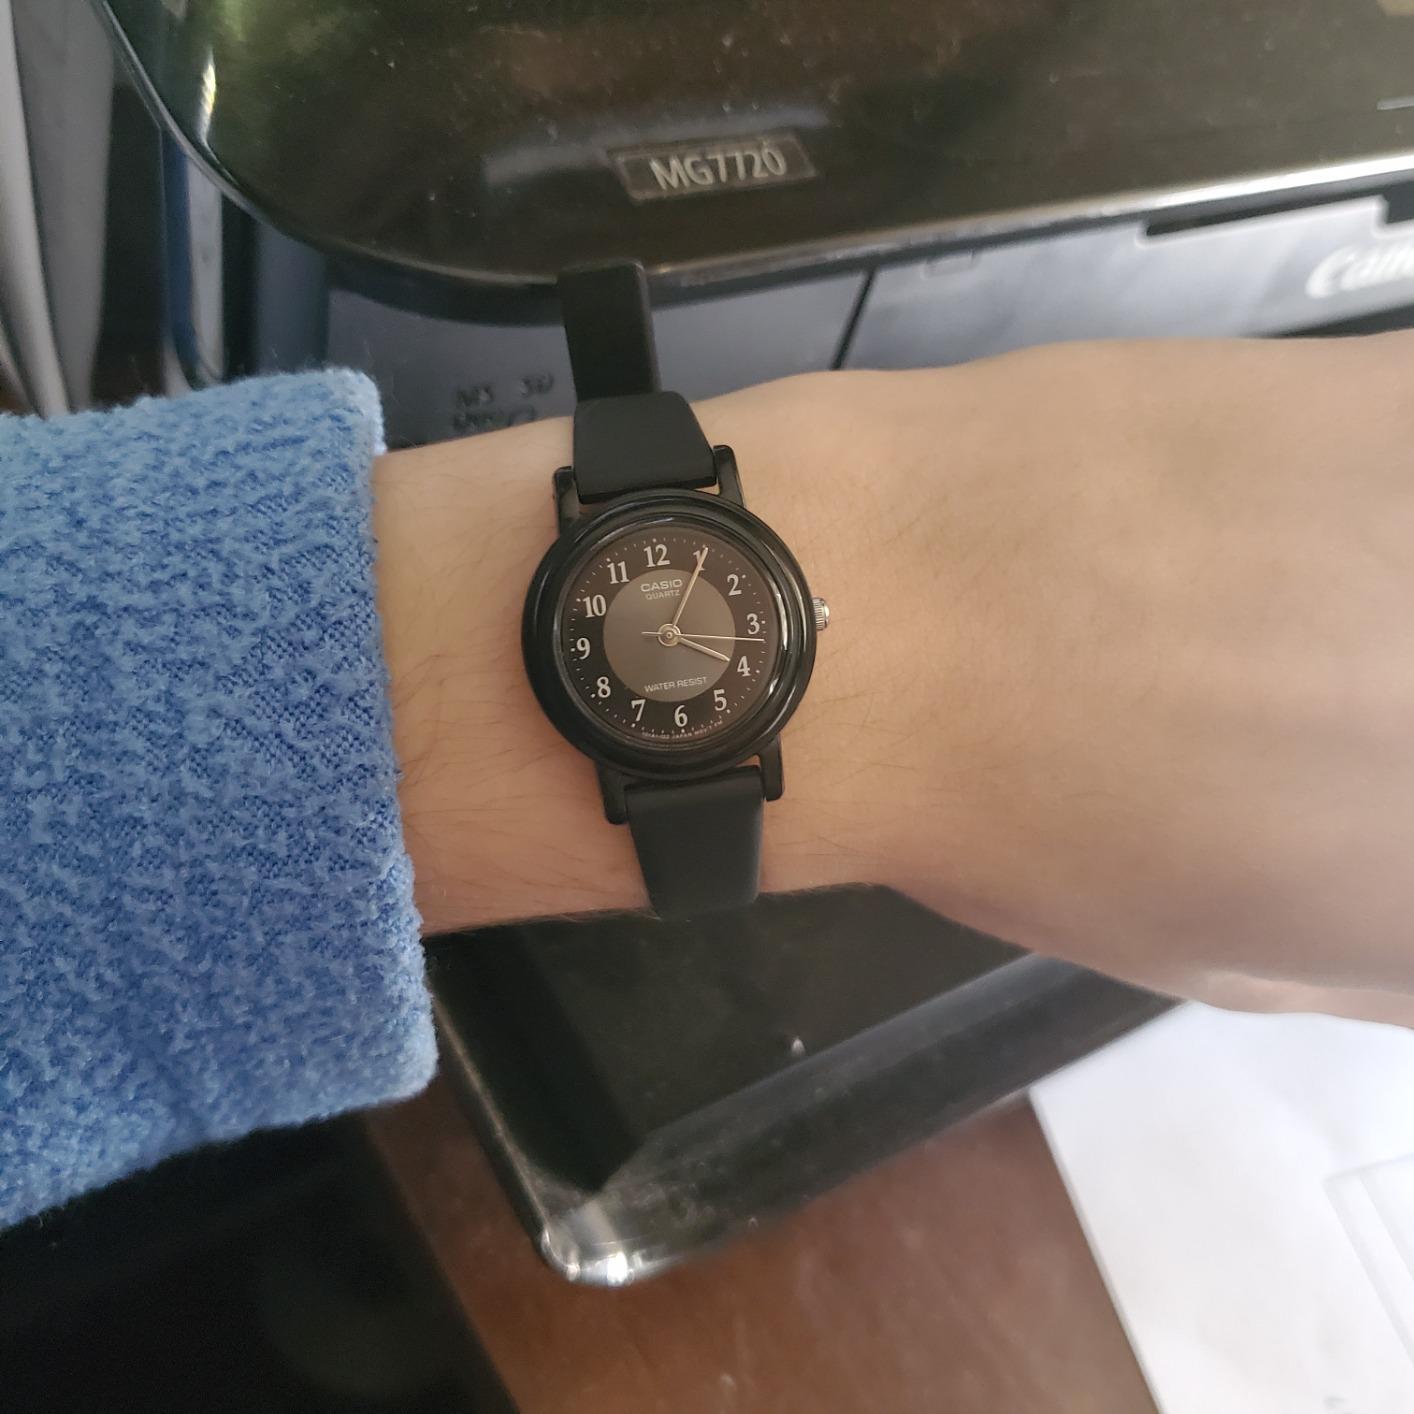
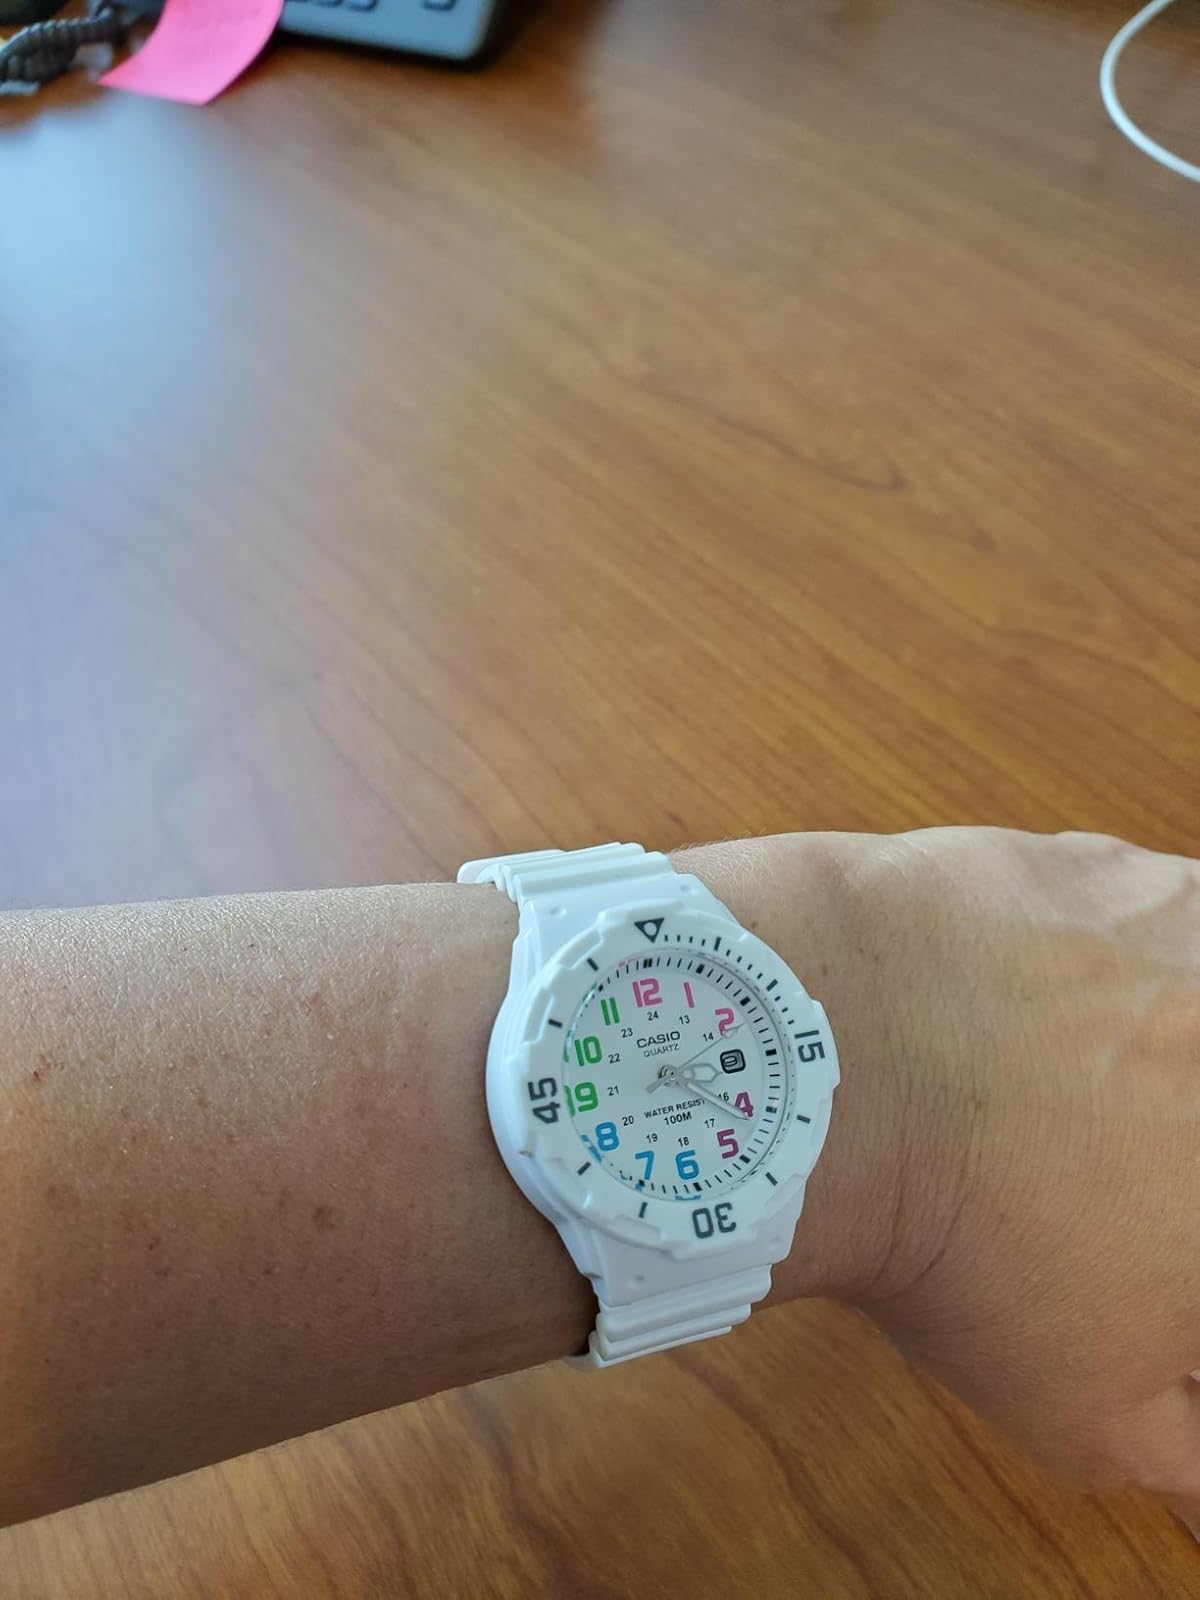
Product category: accessories_watch
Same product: no